Canadian Junior Football League

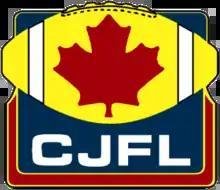
Former CJFL logo in use until 2021

The Saskatoon Hilltops have won the most national championships since 1974 with 18, followed by the Regina Rams with 11, and the Ottawa Sooners with 4. The national championship is known as the Canadian Bowl. Prior to 1989, league champions were awarded the Armadale Cup. The Leader Post Trophy was awarded under the auspices of the Canadian Amateur Football Association from 1925 through 1973.